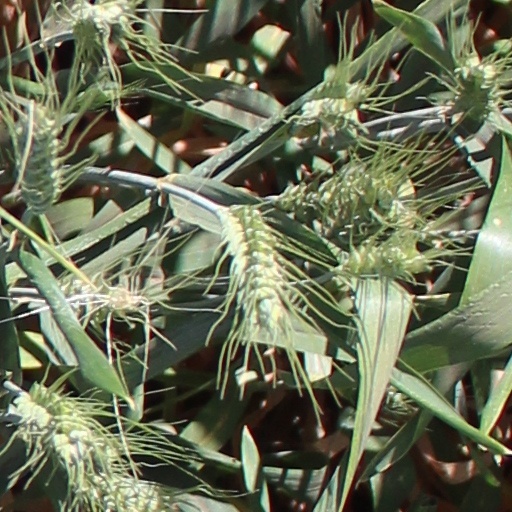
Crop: wheat